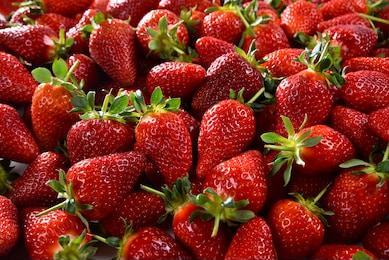
Label: Strawberry